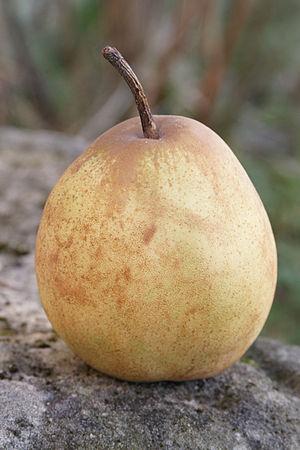
Poire Passe-Crassane
La Passe-Crassane est une variété de poire d'hiver obtenue par le pépiniériste Louis Boisbunel à Rouen.